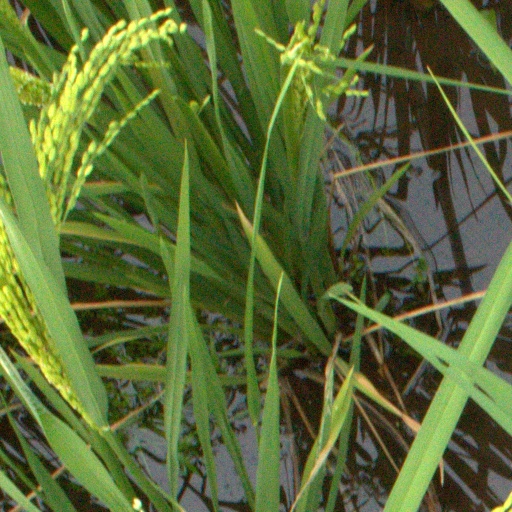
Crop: rice